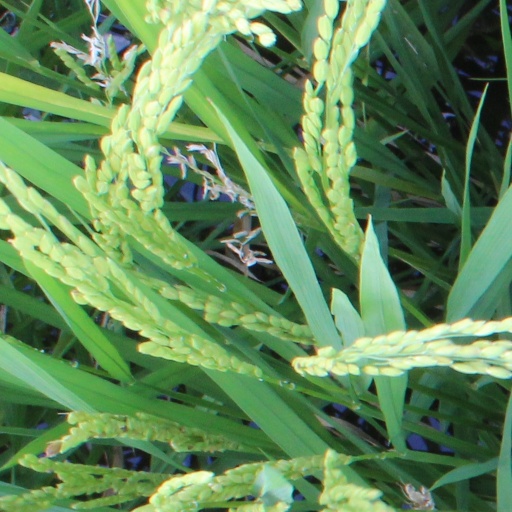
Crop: rice